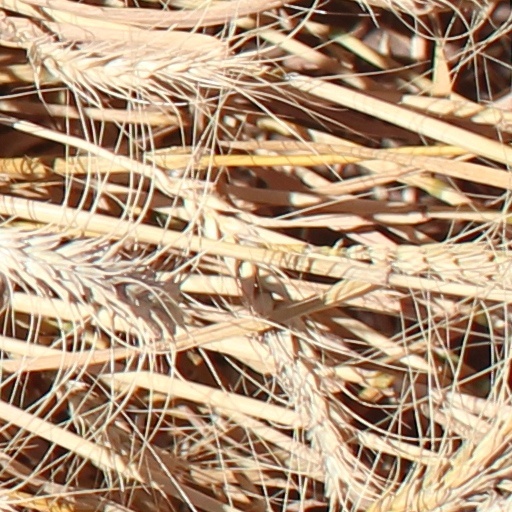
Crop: wheat